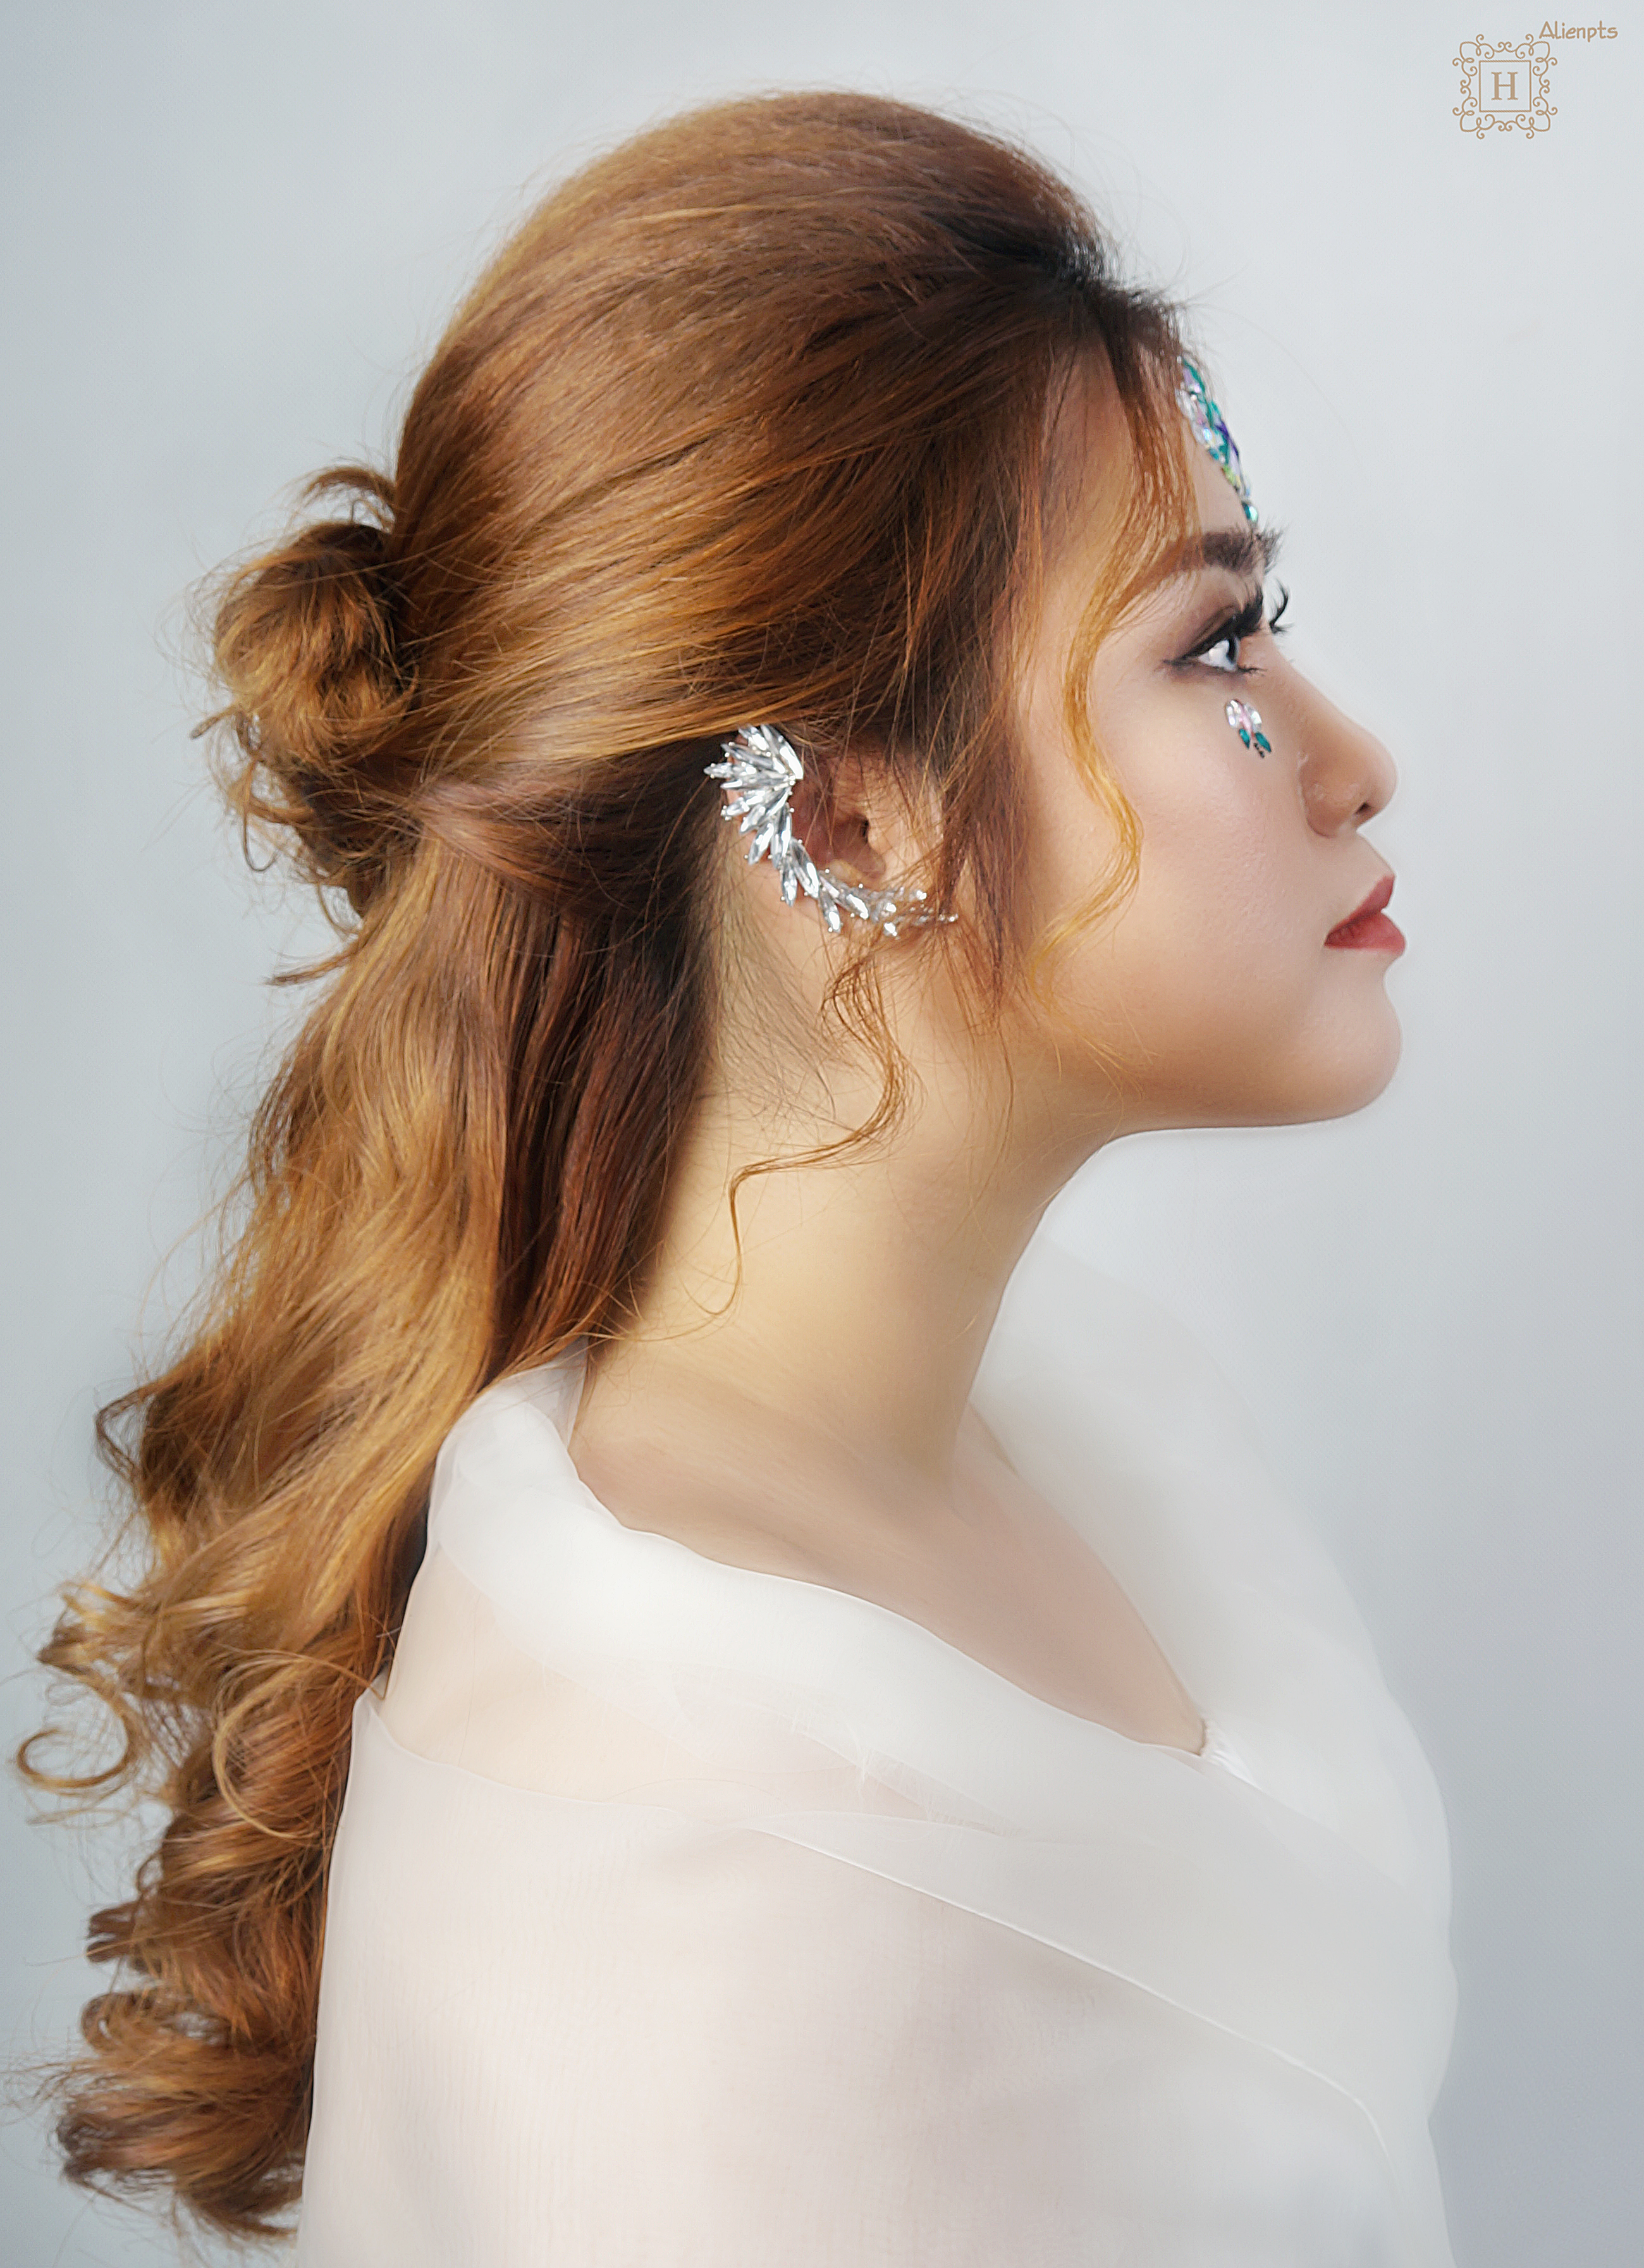
portrait, beauty, girl, flower, jewelry, hair, hairstyle, forehead, hair accessory, headpiece, long hair, neck, hair coloring, brown hair, hair tie, bridal accessory, jewellery, ear, bun, chignon